Yantou Quanhuo

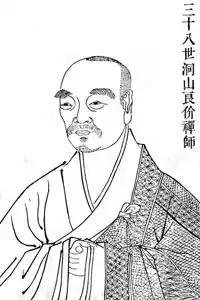

Yantou Quanhuo ("Japanese" Gānto Zenkatsu) (828–887) was an ancient Ch'an master of Yantou Monastery in Ezhou, China. A dharma heir of Deshan Xuanjin, Quanho was born in Quanzhou and became a novice monk at Baoshu Temple in Changan, China. Known to be an avid traveler, Yantou eventually began studying Ch'an under Deshan and received Dharma transmission from him. He then became master of Yantou Monastery, where he led a congregation of students. In 887 on the "eighth day of the fourth month" his temple was raided by bandits. When the bandits realized the temple had nothing of value to take, one of them stabbed Yantou—murdering him. It is said that his scream at death could be heard for ten miles. He was given the title Ch'an Master Clear Severity following his death. Yantou is the subject of several koan cases that appear in the Mumonkan such as case number 13, titled "Tokusan Carries His Bowls".